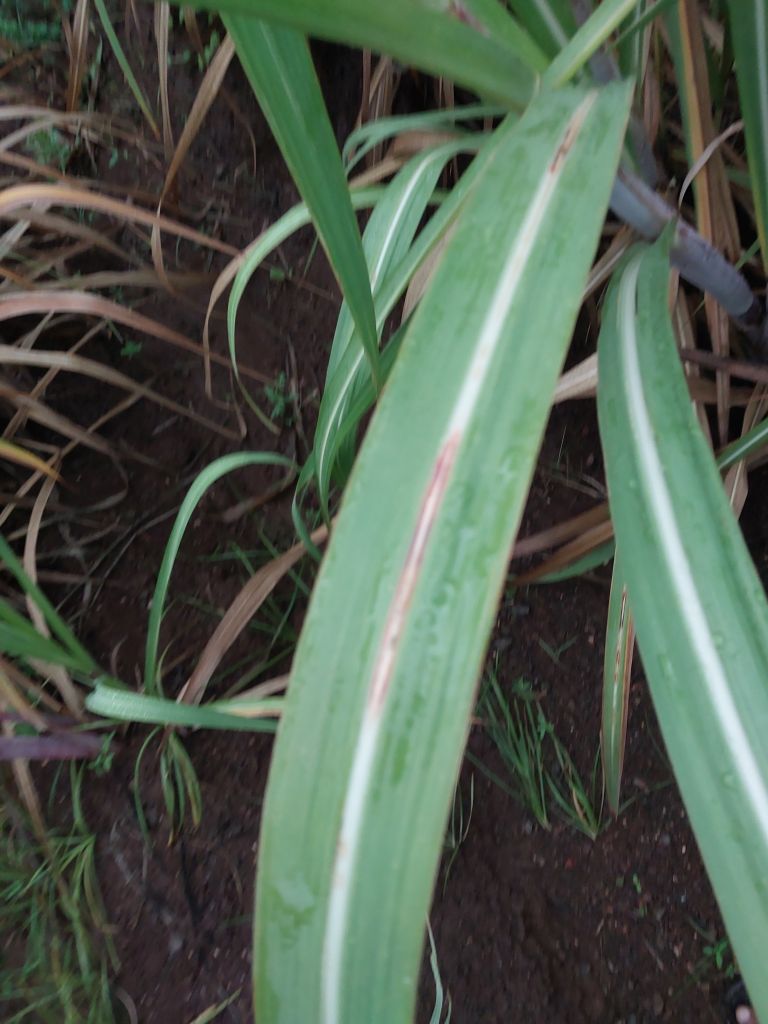
Label: Brown Spot